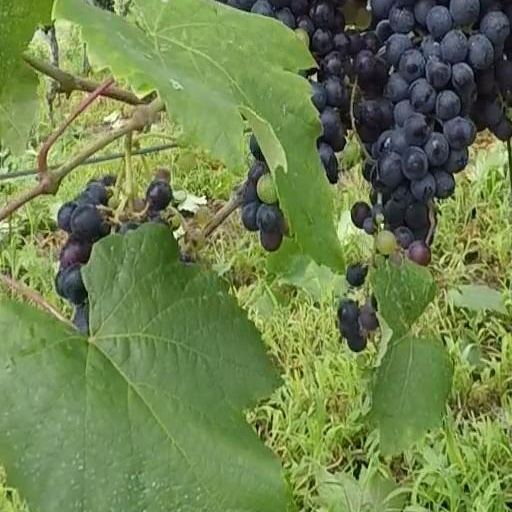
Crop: grape